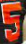
Number: 5